Demachiyanagi Station

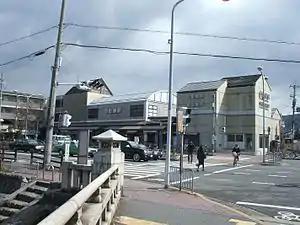
The Demachiyanagi Station building

is a railway station operated by the Keihan Electric Railway, located in Sakyō-ku, Kyoto. It serves as the northern terminus for the Ōtō Line and the southern terminus for the Main Line of the Eizan Electric Railway.